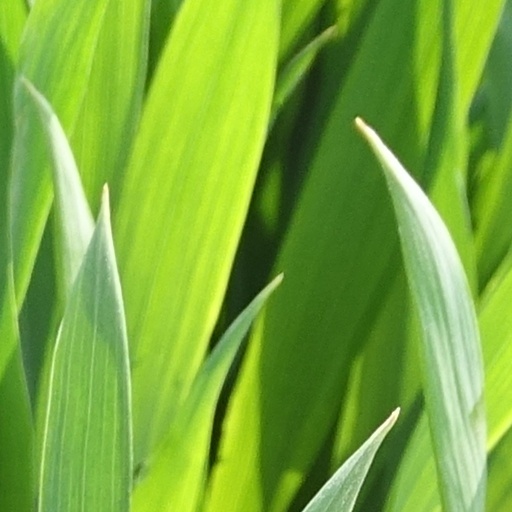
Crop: wheat